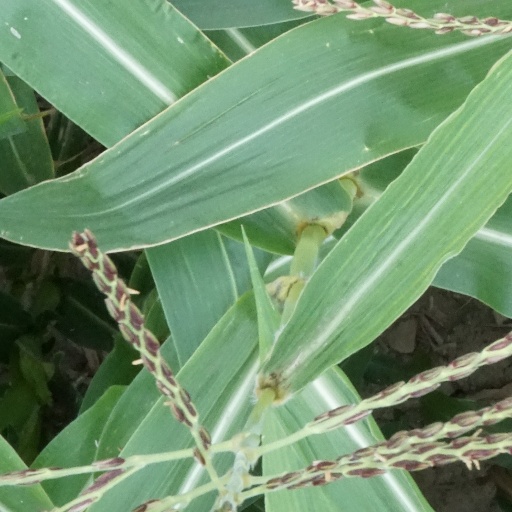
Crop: maize; corn